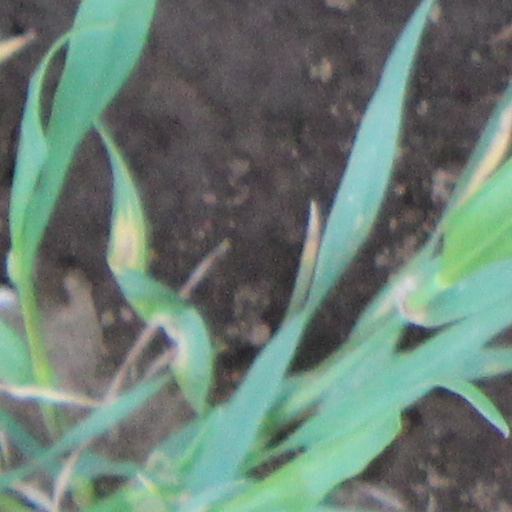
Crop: wheat